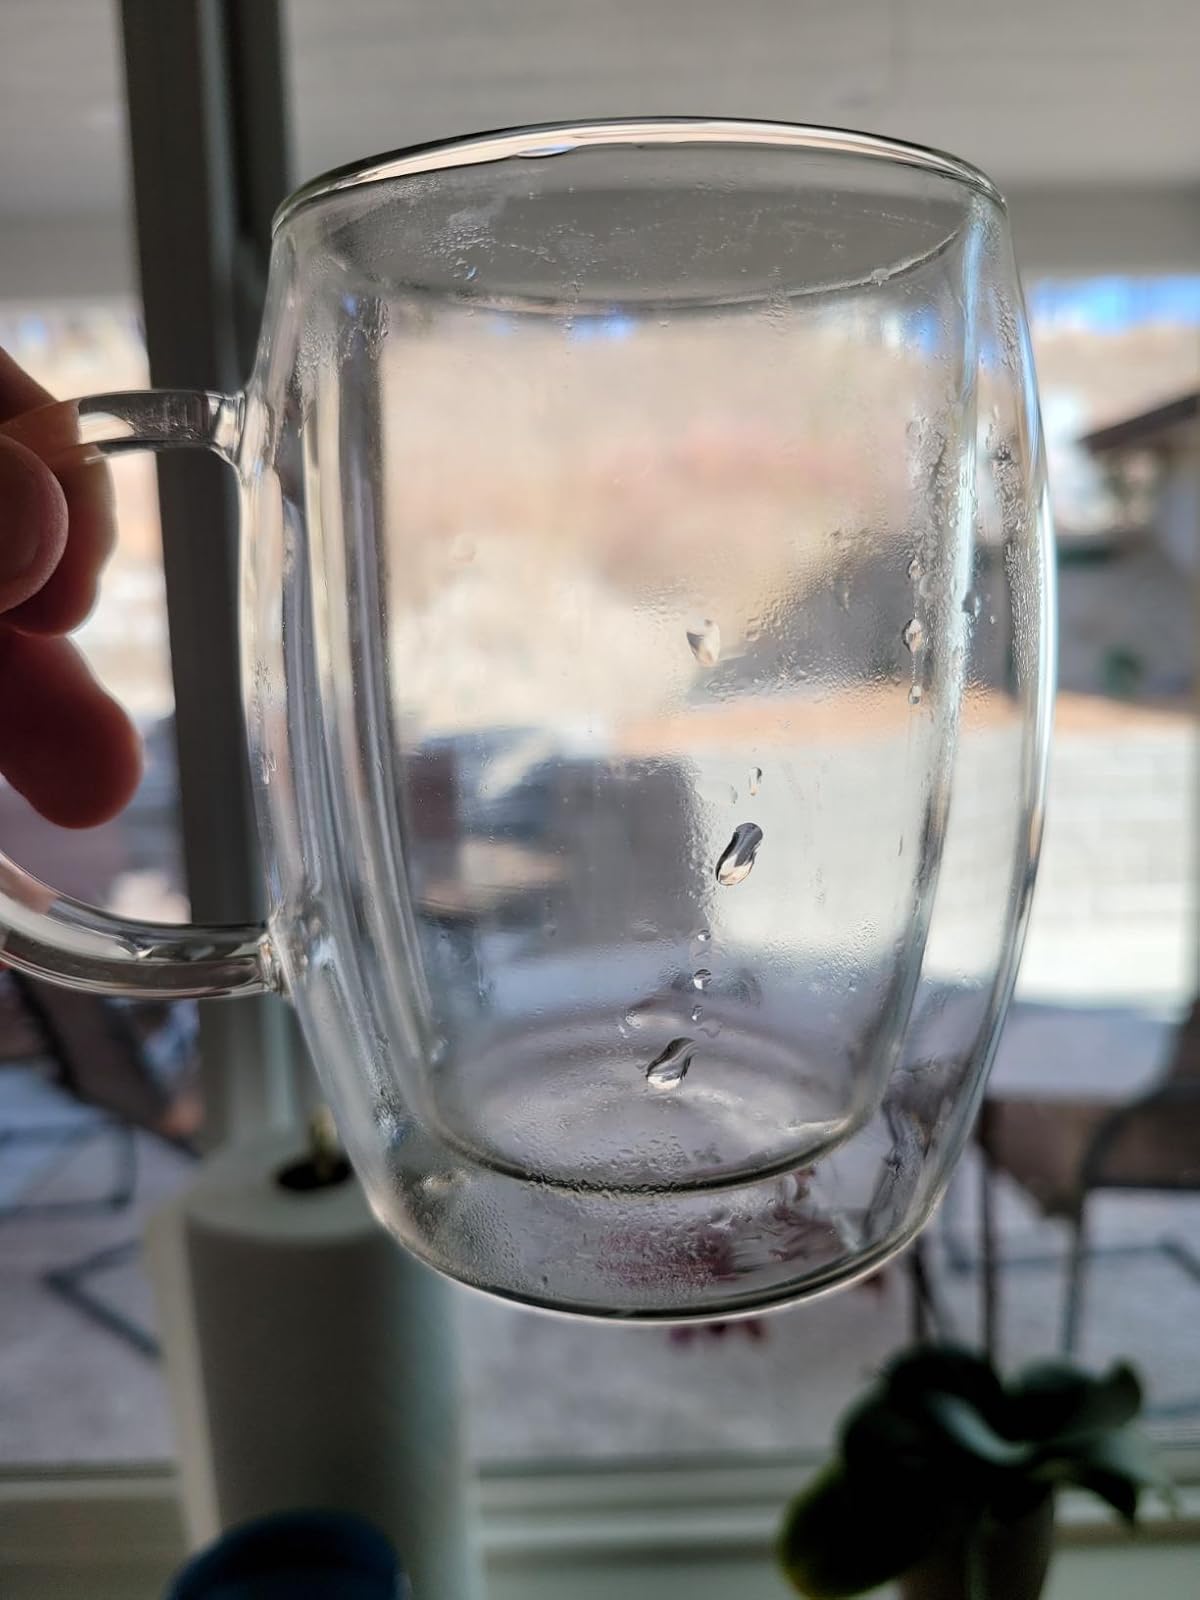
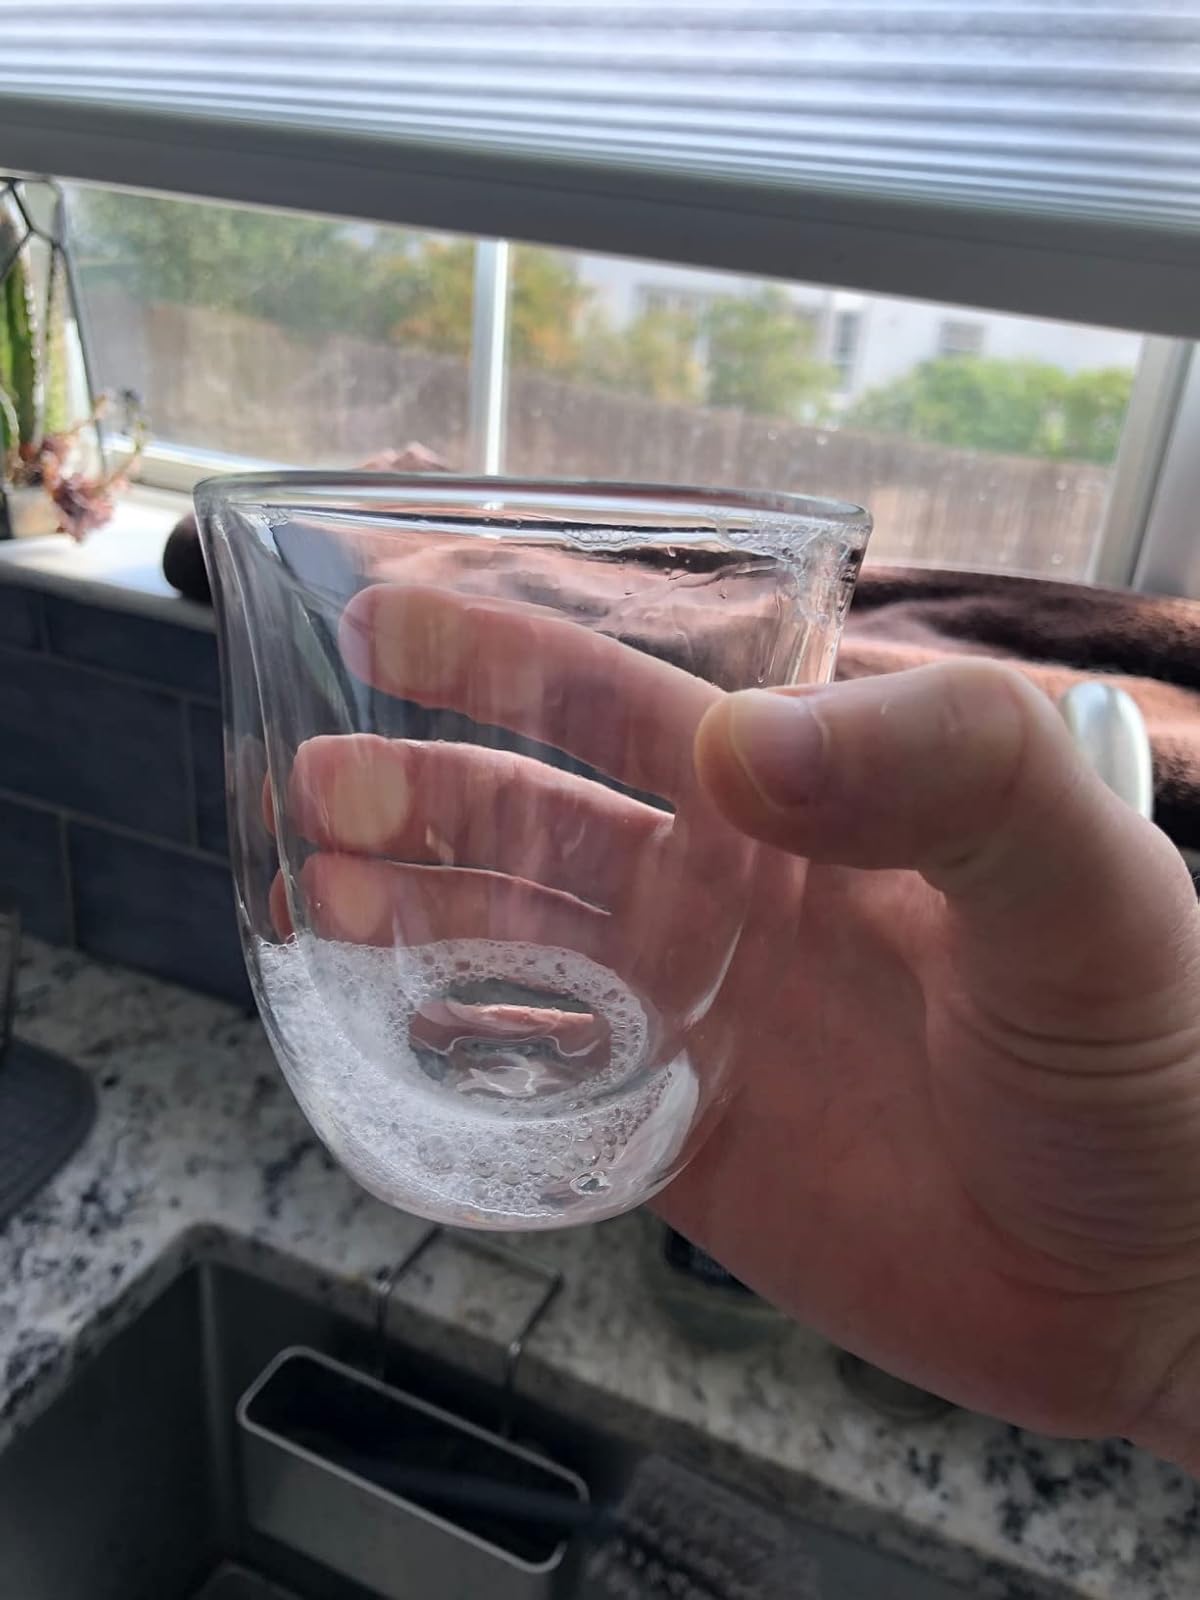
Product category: items_mug
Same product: no